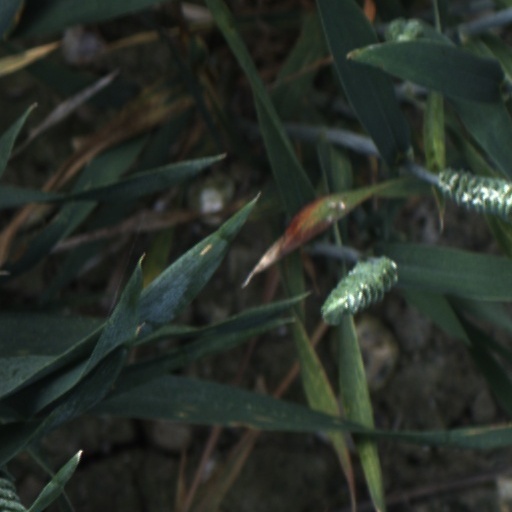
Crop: wheat